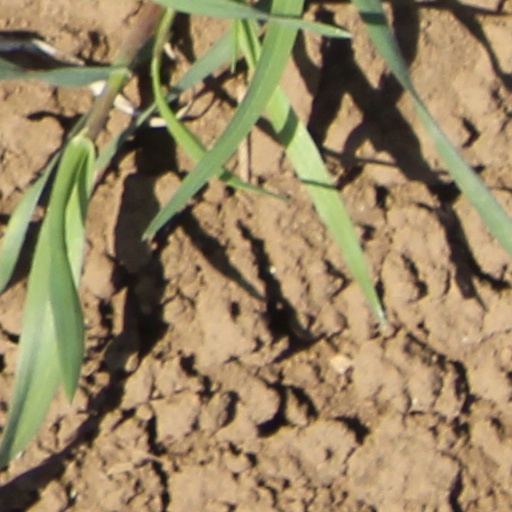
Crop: wheat